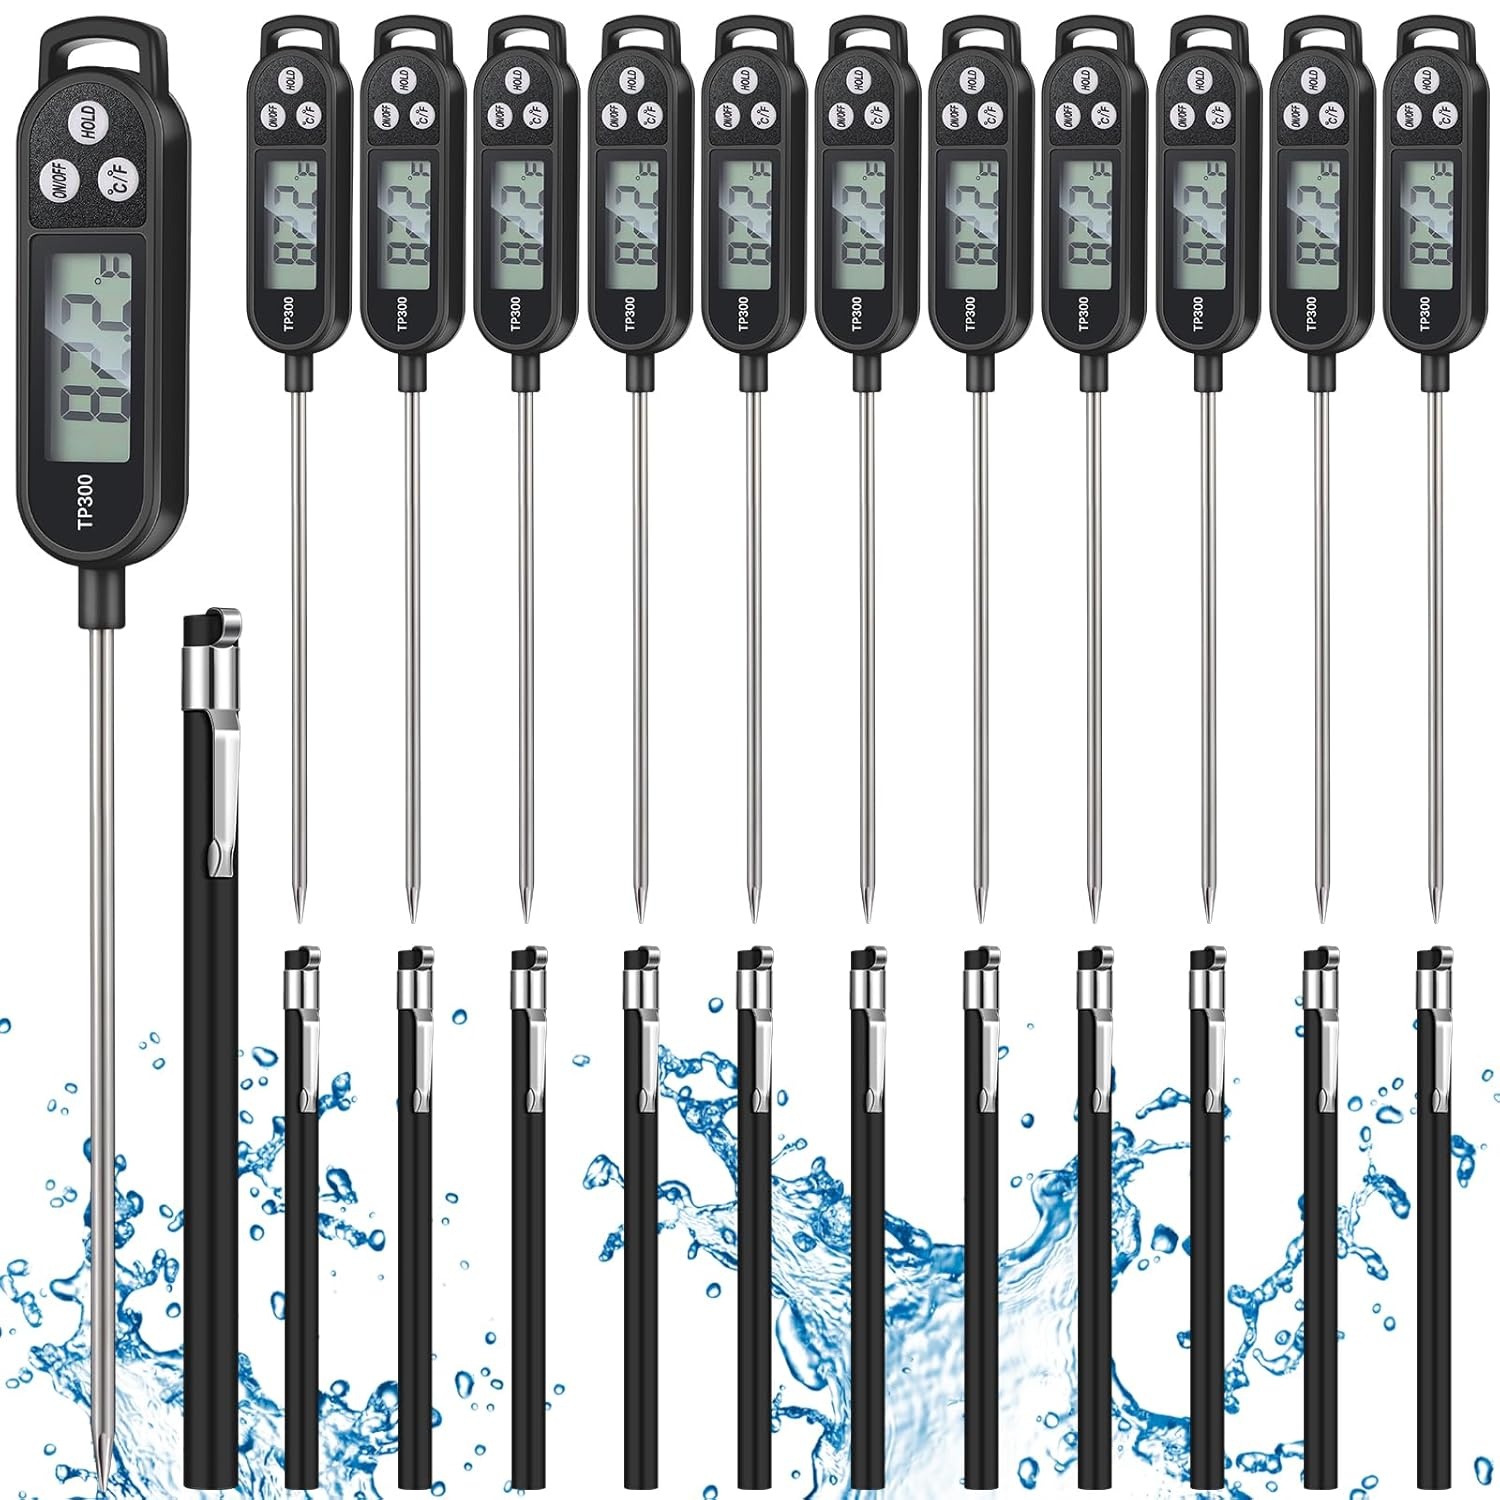
12 Pcs Meat Food Thermometer Food with Probe Water Liquid Instant Read Digital Thermometer Kitchen Cooking Supplies for Cooking BBQ Milk Yogurt (Black)
Overview Brand : Copkim Special Feature : Fast Reading System Color : Black Age Range (Description) : Adult Included Components : 6 food thermometers, 6 protective sleeves Outer Material : Plastic Specification Met : ANSI, ASME, ASTM, CCC, CE, CSA, EMC, ETL, FCC, FDA, FE, HACCP, ISO 13485, ISO 9000, ISO 9001, NIST, NSF, RoHS, UL, WEEE ANSI, ASME, ASTM, CCC, CE, CSA, EMC, ETL, FCC, FDA, FE, HACCP, ISO 13485, ISO 9000, ISO 9001, NIST, NSF, RoHS, UL, WEEE Display Type : Digital Product Care Instructions : Wipe Clean Unit Count : 6.0 Count About this item Rich Content: this package comes with 6 pieces of food thermometers, and 6 pieces of protective sleeves, which are available in classic and vivid colors, rich content and enough quantity to meet your use and replacement needs; You can also share them with your friends Size Information: the kitchen thermometer is about 9.65 x 0.98 inches/ 24.5 x 2.5 cm, and the protective sleeve is about 5 inches/ 12.7 cm, proper size for you to use, suitable for preventing undercooked meat and foodborne illnesses, therefore enhancing food safety in your home Reliable Material: the digital thermometer is made of reliable plastic and stainless steel probe material, safe, sturdy and not easy to break, corrode or rust, which can be applied for a long time; Its clear field of view combined with the temperature indicator allows you to easily read the temperature Instant and Accurate Reading: the thermometer for food is designed for ease of use, suitable for measuring temperatures for cooking, or other applications, these thermometers offer simplicity and practicality Wide Usages: the digital thermometer for food can be applied to different occasions, suitable for barbecuing, frying pans, meat preparation, soup making, frying, candy making, icing, milk heating, and more, which can help you control the temperature precisely
Brand: Copkim
Category: Home & Garden > Kitchen & Dining > Kitchen Tools & Utensils > Cooking Thermometers > Instant-Read Thermometers